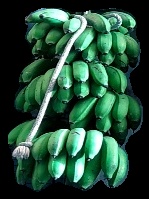
Variety: rasbale
Grade: grade2